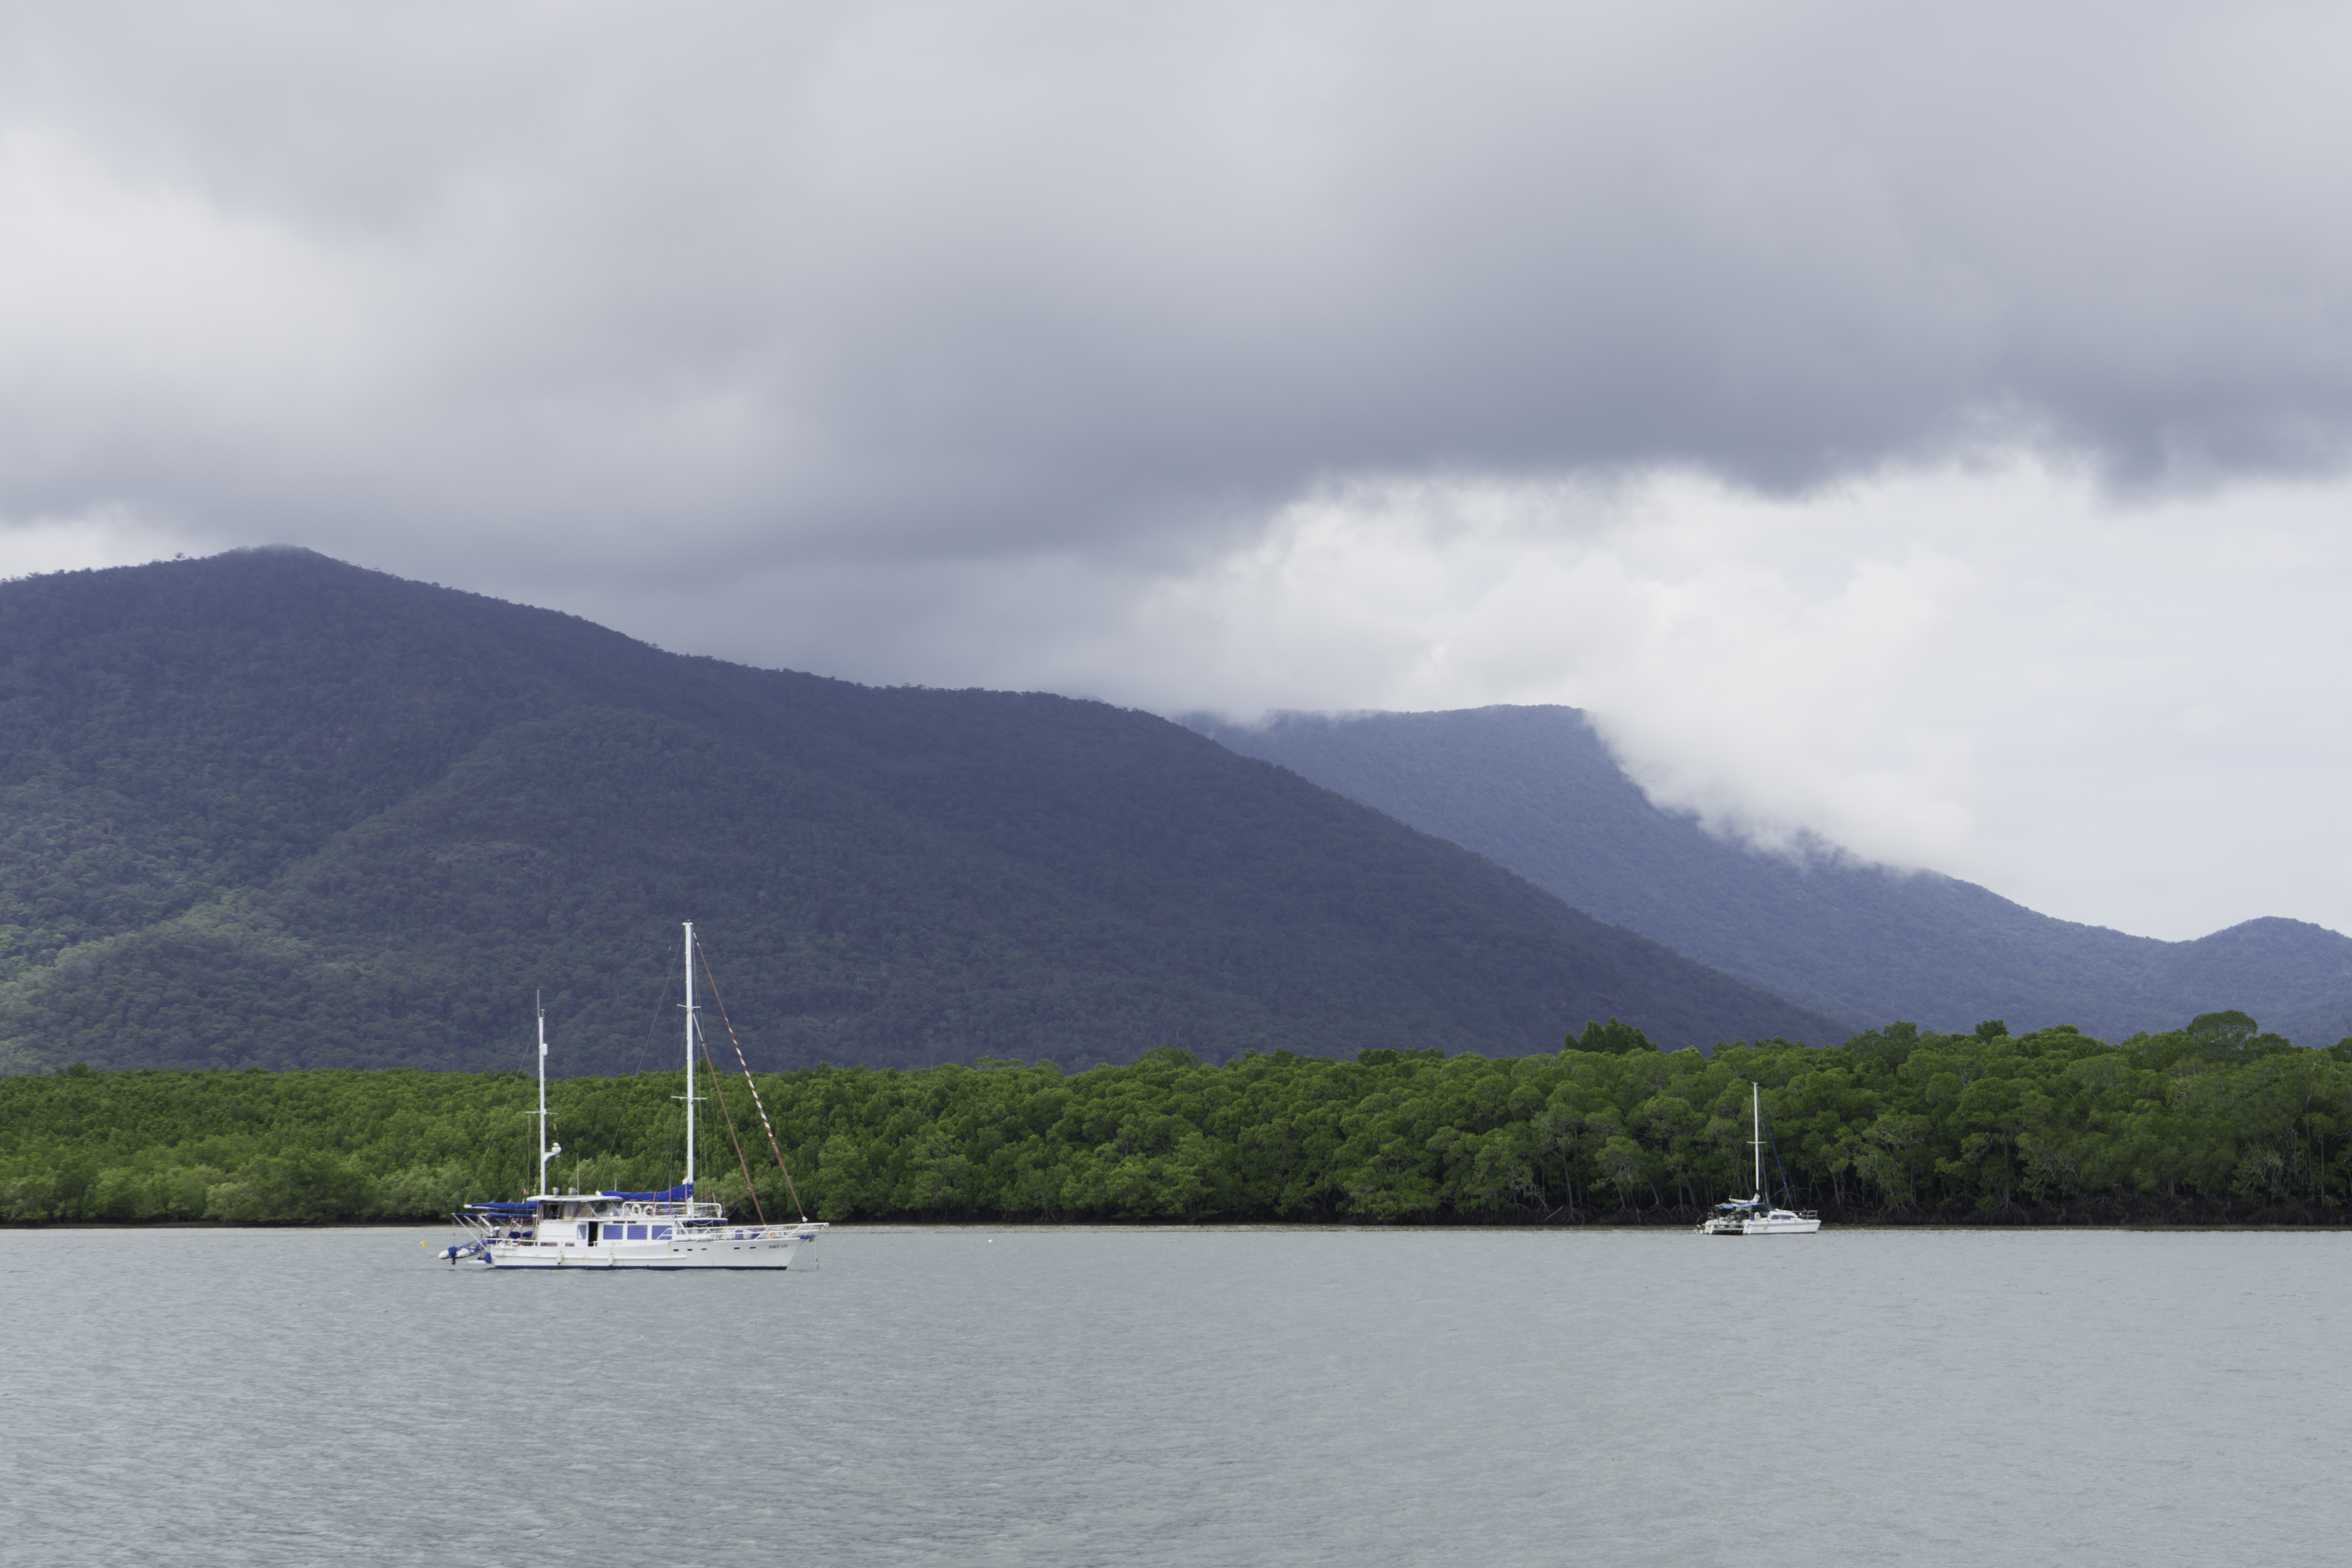
sea, water, forest, creative, mountain, cloud, boat, lake, river, photo, travel, explore, vehicle, things, bay, fjord, reservoir, tourism, body of water, australia, free, north, mountains, boats, commons, see, series, sony, do, queensland, alpha, loch, cairns, a6000, 2870mm, qld, far, fe, f3556, visit, landform, passenger ship, atmospheric phenomenon